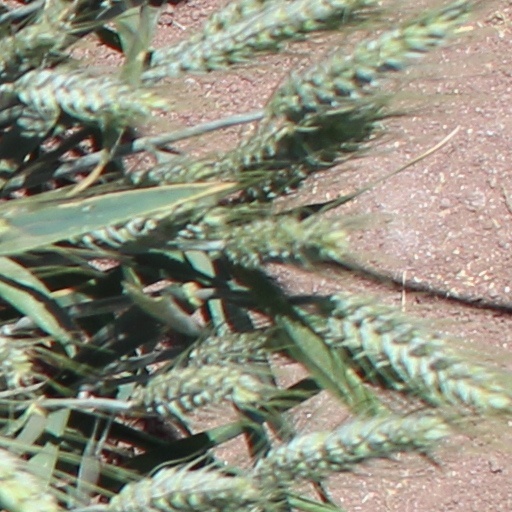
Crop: wheat